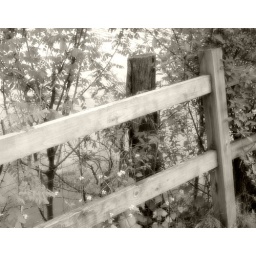
fence by the river